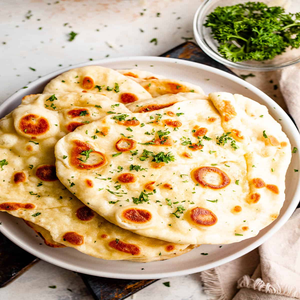
Dish: naan